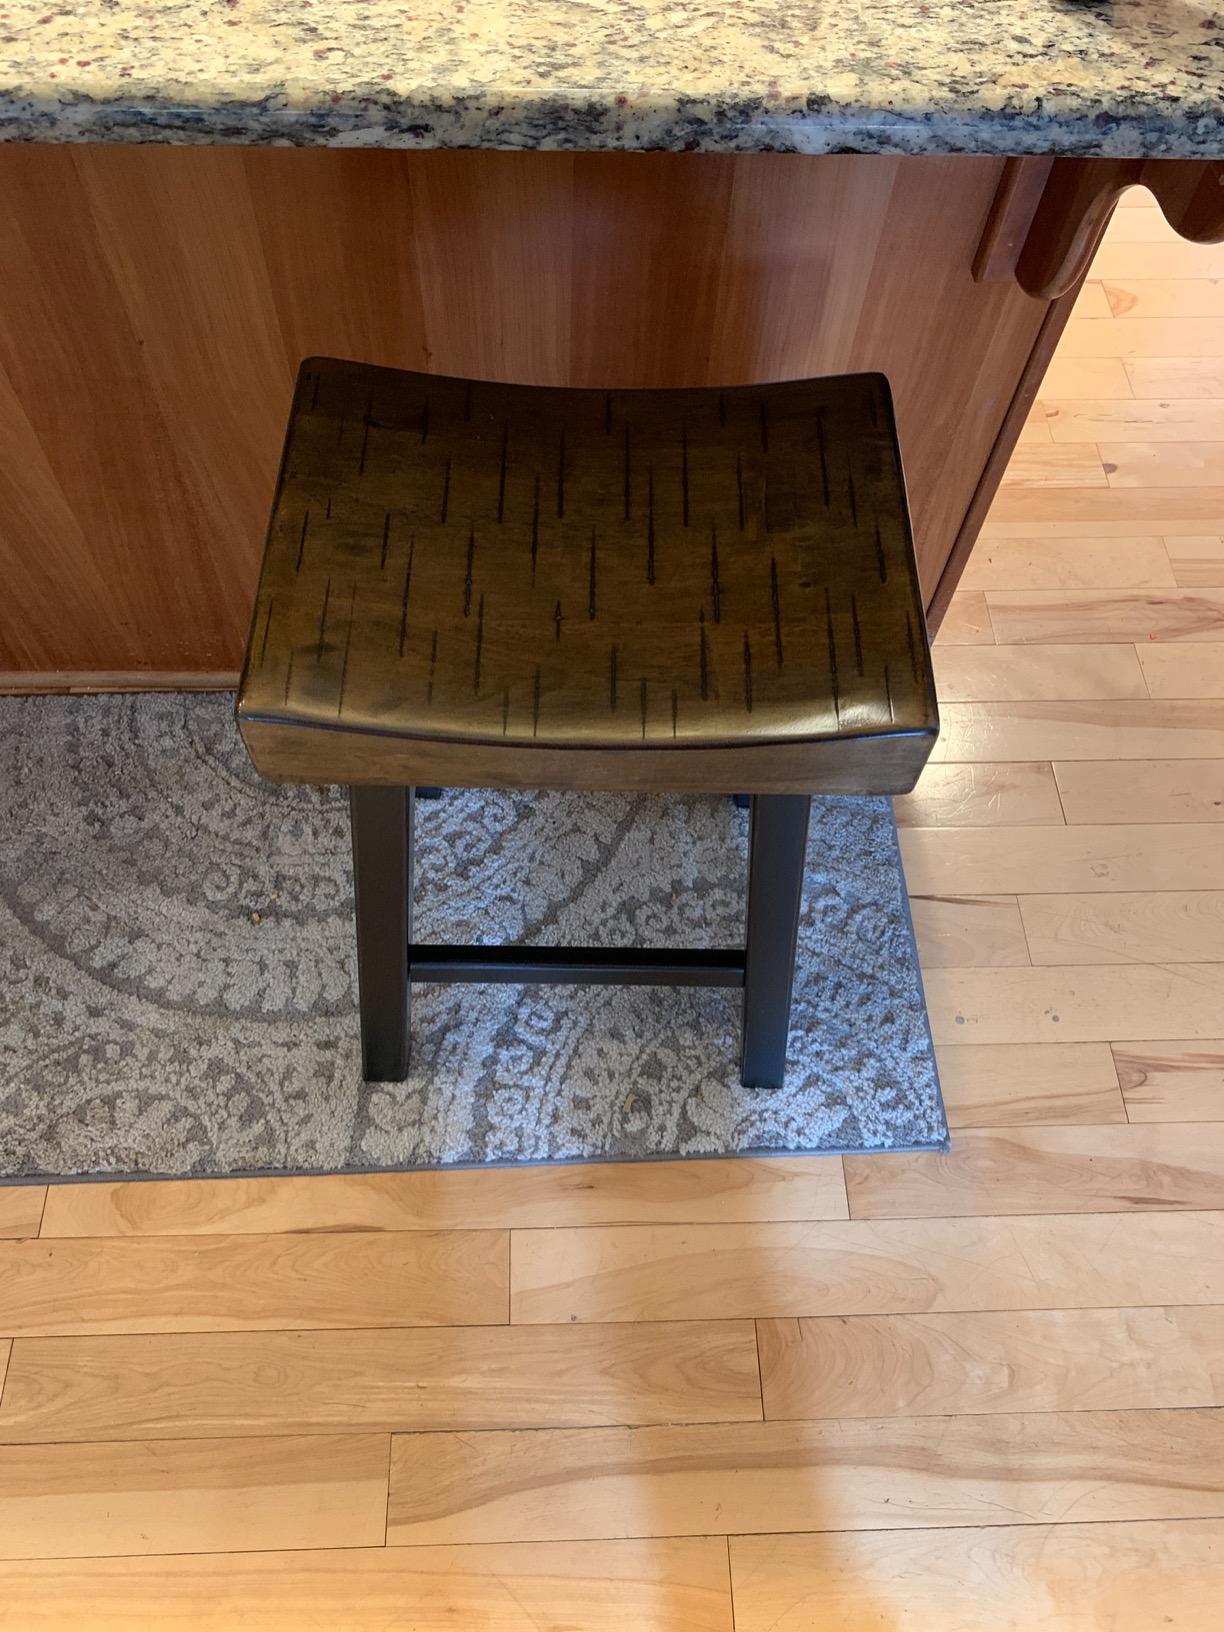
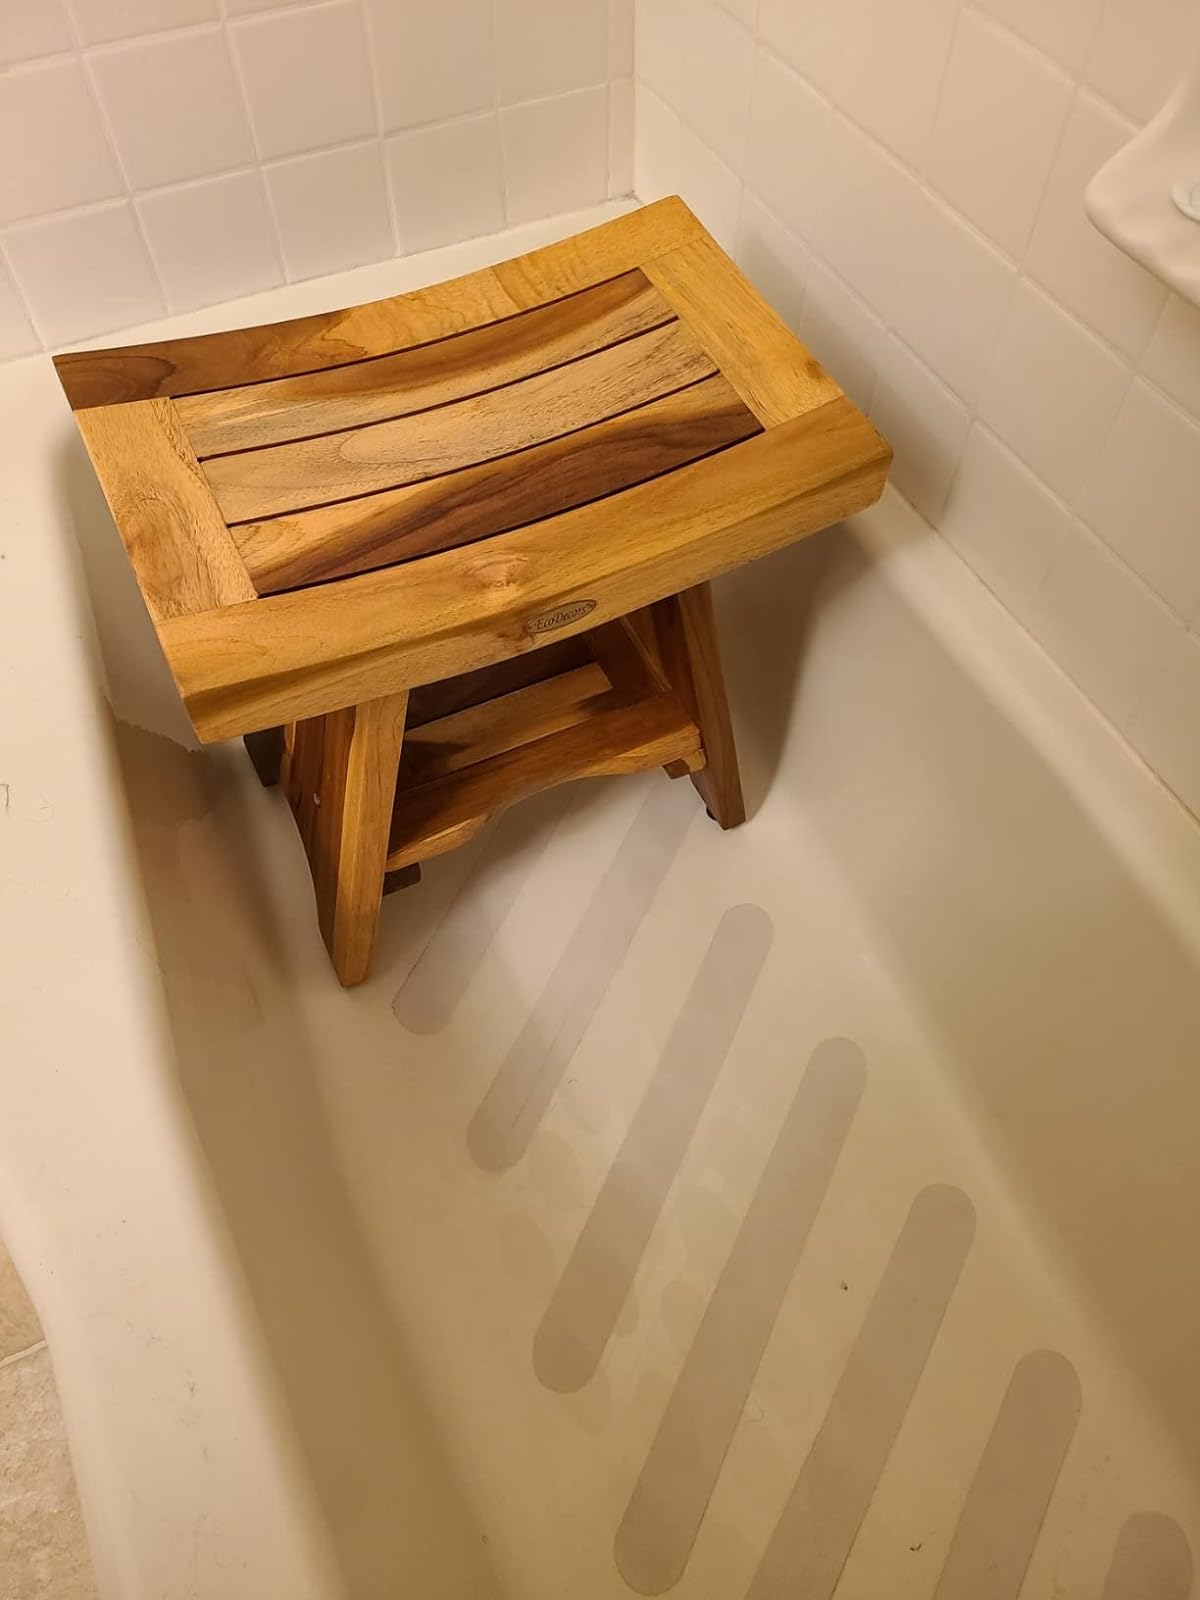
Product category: stool
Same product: no